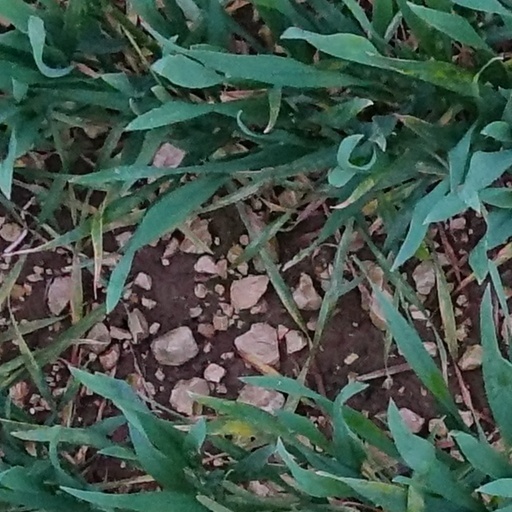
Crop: wheat